Jack Baran

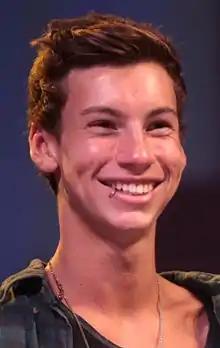
Baran at VidCon 2014

Jack Mathew Baran (born January 13, 1997), also known on YouTube as thatsojack, is an American YouTube personality.